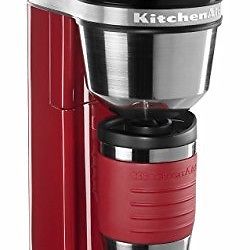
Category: coffee maker